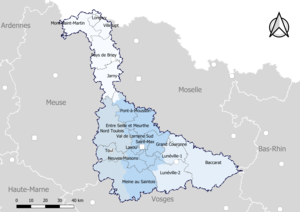
Carte du découpage cantonal du département de Meurthe-et-Moselle, avec en surimpression les arrondissements (en nuances de bleu) - Carte arrêtée au 1er janvier 2019.
Jusqu'en 2015, le département de Meurthe-et-Moselle comprenait 44 cantons. À la suite du redécoupage cantonal de 2014, le nombre de cantons est réduit à 23.